Glyptodon

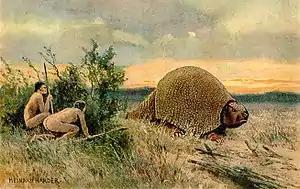

During the Ensenadan and Marplatan, "Glyptodon" coexisted with a variety of mammals unique to the period such as the notoungulate "Mesotherium", canid "Theriodictis," and a species of the giant bear "Arctotherium". In areas such as Uruguay, fossils of "Glyptodon" have been unearthed alongside the contemporary glyptodontines "Doedicurus, Neuryurus," "Panochthus;" armadillos "Chaetophractus, Propaeopus," and "Eutatus;" and the herbivorous pampathere "Pampatherium." As for their distant relatives the ground sloths, the giant "Megatherium" is known, in addition to two species of the scelidothere "Catonyx", and the mylodontid genera "Mylodon" and "Glossotherium". Some other groups are known, including the unusual litopterns "Macrauchenia" and "Neolicaphrium," notoungulate "Toxodon", massive proboscidean "Notiomastodon", and the equids "Equus neogeus" and "Hippidion". Various artiodactyls have been recorded, including the peccaries "Catagonus" and "Tayassu peccari", extinct deer "Morenelaphus" and "Antifer", and two genera of llamas including "Hemiauchenia" and "Lama." A variety of carnivorans have been recorded, such as the "saber-toothed" "Smilodon," the bear "Arctotherium bonariense", and the wolf-like canids "Protocyon," and "Dusicyon". Rodents too have been found, such as "Holochilus, Hydrochoerus" (capybara), "Cavia," and "Microcavia". Notably, some of the youngest "terror-bird" fossils of the genus "Psilopterus" have been unearthed in the area.